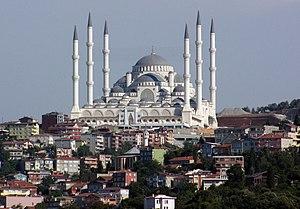
La mosquée de Çamlıca est une mosquée située dans le quartier d'Üsküdar, sur la rive asiatique d'Istanbul, au sommet de la colline éponyme qui est l'une des plus hautes de la ville. Elle a été inaugurée le 3 mai 2019, en présence du président Recep Tayyip Erdoğan.
Le tableau ci-dessous représente la liste des plus grandes mosquées du monde.